Giovanni Alberti (painter)

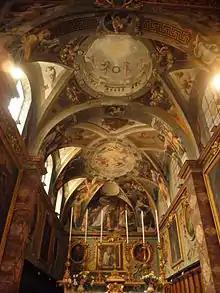
San Silvestro al Quirinale with frescoes by Giovanni Alberti and his brother Cherubino

The brother of Alessandro and Cherubino Alberti, and third son of Alberto, he was born at Borgo S. Sepolcro.